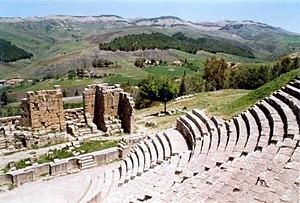
Djemila
Cet article recense les sites inscrits au patrimoine mondial en Algérie.
La 6ᵉ session du Comité du patrimoine mondial a eu lieu du 13 décembre 1982 au 17 décembre 1982 à Paris, en France.